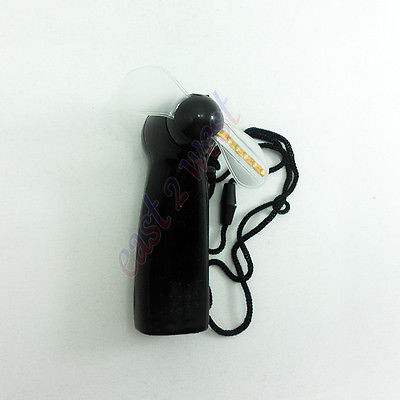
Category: fan